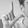
ASL letter: L